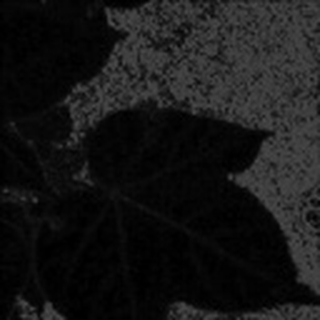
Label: healthy_cotton